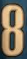
Number: 8